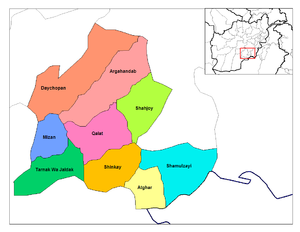
Les provinces d'Afghanistan sont divisés en Wolaswalei ou districts.